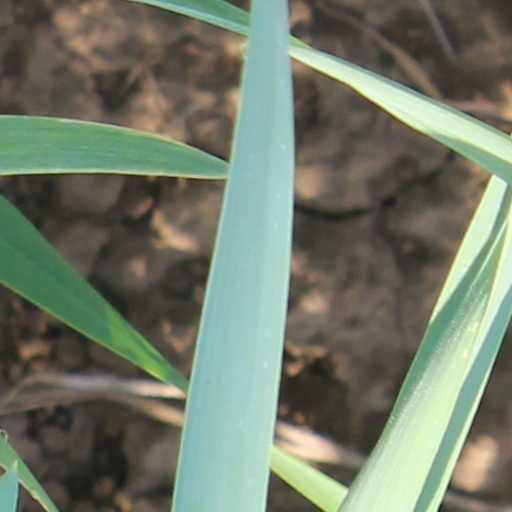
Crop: wheat